Hyperparathyroidism

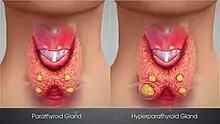
3D diagram of hyperparathyroidism

Hyperparathyroidism is an increase in parathyroid hormone (PTH) levels in the blood. This occurs from a disorder either within the parathyroid glands (primary hyperparathyroidism) or as response to external stimuli (secondary hyperparathyroidism). Symptoms of hyperparathyroidism are caused by inappropriately elevated blood calcium excreted from the bones into the blood stream in response to increased production of parathyroid hormone. In healthy people, when blood calcium levels are high, parathyroid hormone levels should be low. With long-standing hyperparathyroidism, the most common symptom is kidney stones. Other symptoms may include bone pain, weakness, depression, confusion, and increased urination. Both primary and secondary may result in osteoporosis (weakening of the bones).